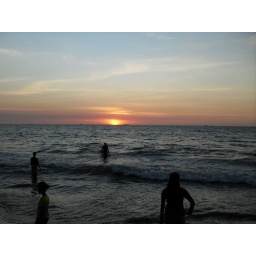
People enjoying an evening sunset at mount beach in Colombo Sri Lanka